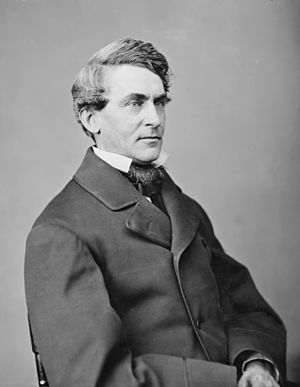
Frederick Theodore Frelinghuysen
Frederick Theodore Frelinghuysen var en amerikansk republikansk politiker.